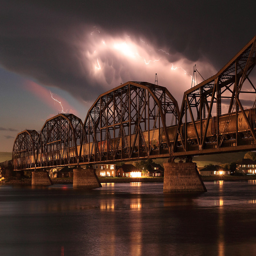
lightning over the train bridge